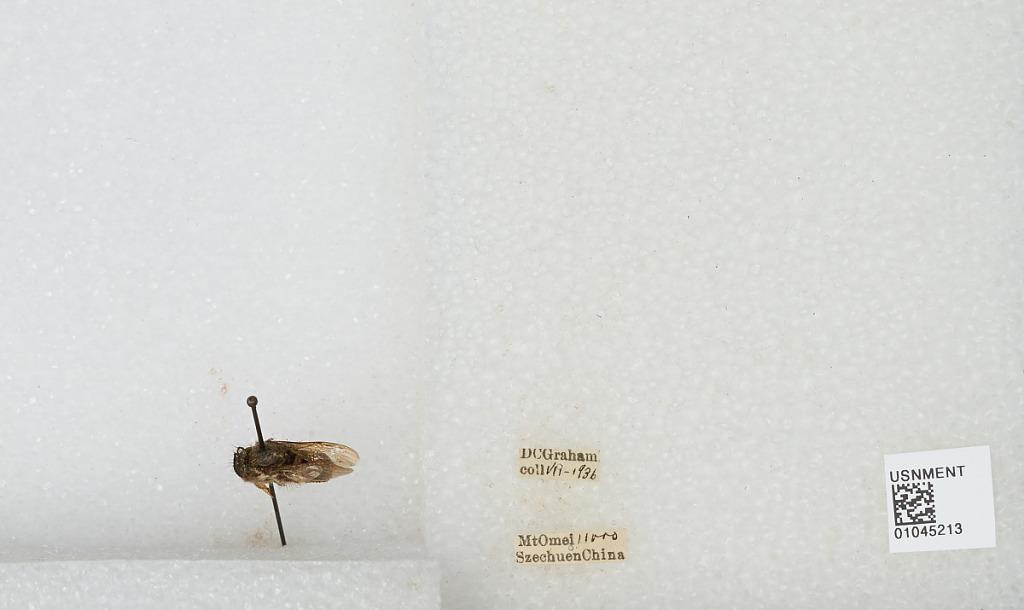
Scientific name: Bombus sp.
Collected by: D. Graham
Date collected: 1936-7-
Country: China
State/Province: Sichuan
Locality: Mount Emei